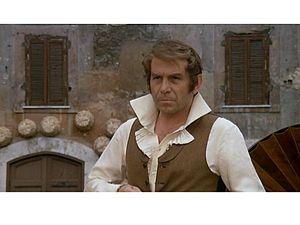
Enrico Maria Salerno, né le 18 septembre 1926 à Milan et mort le 28 février 1994 à Rome, est un acteur de théâtre et de cinéma italien.